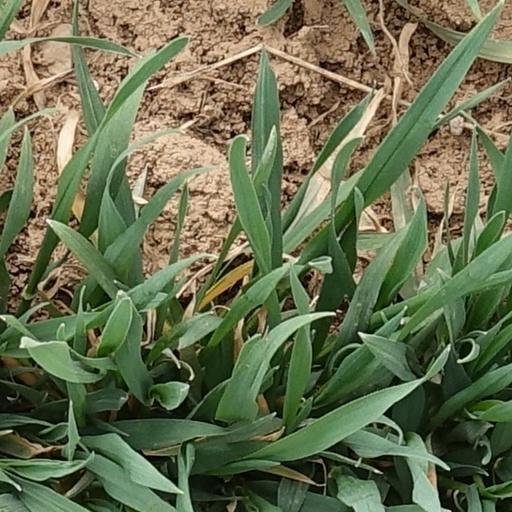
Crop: wheat